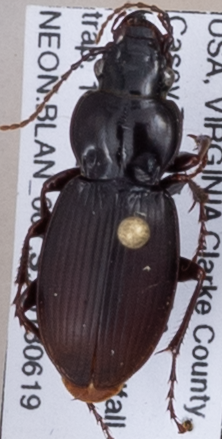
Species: Cyclotrachelus furtivus
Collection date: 2018-06-19
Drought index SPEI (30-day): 1.45
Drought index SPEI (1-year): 0.9
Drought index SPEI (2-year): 0.9